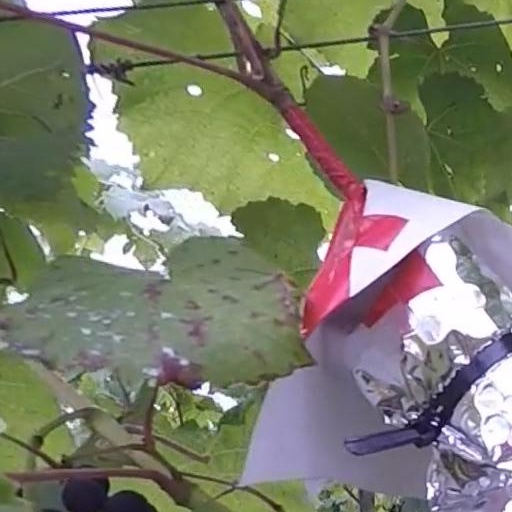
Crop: grape